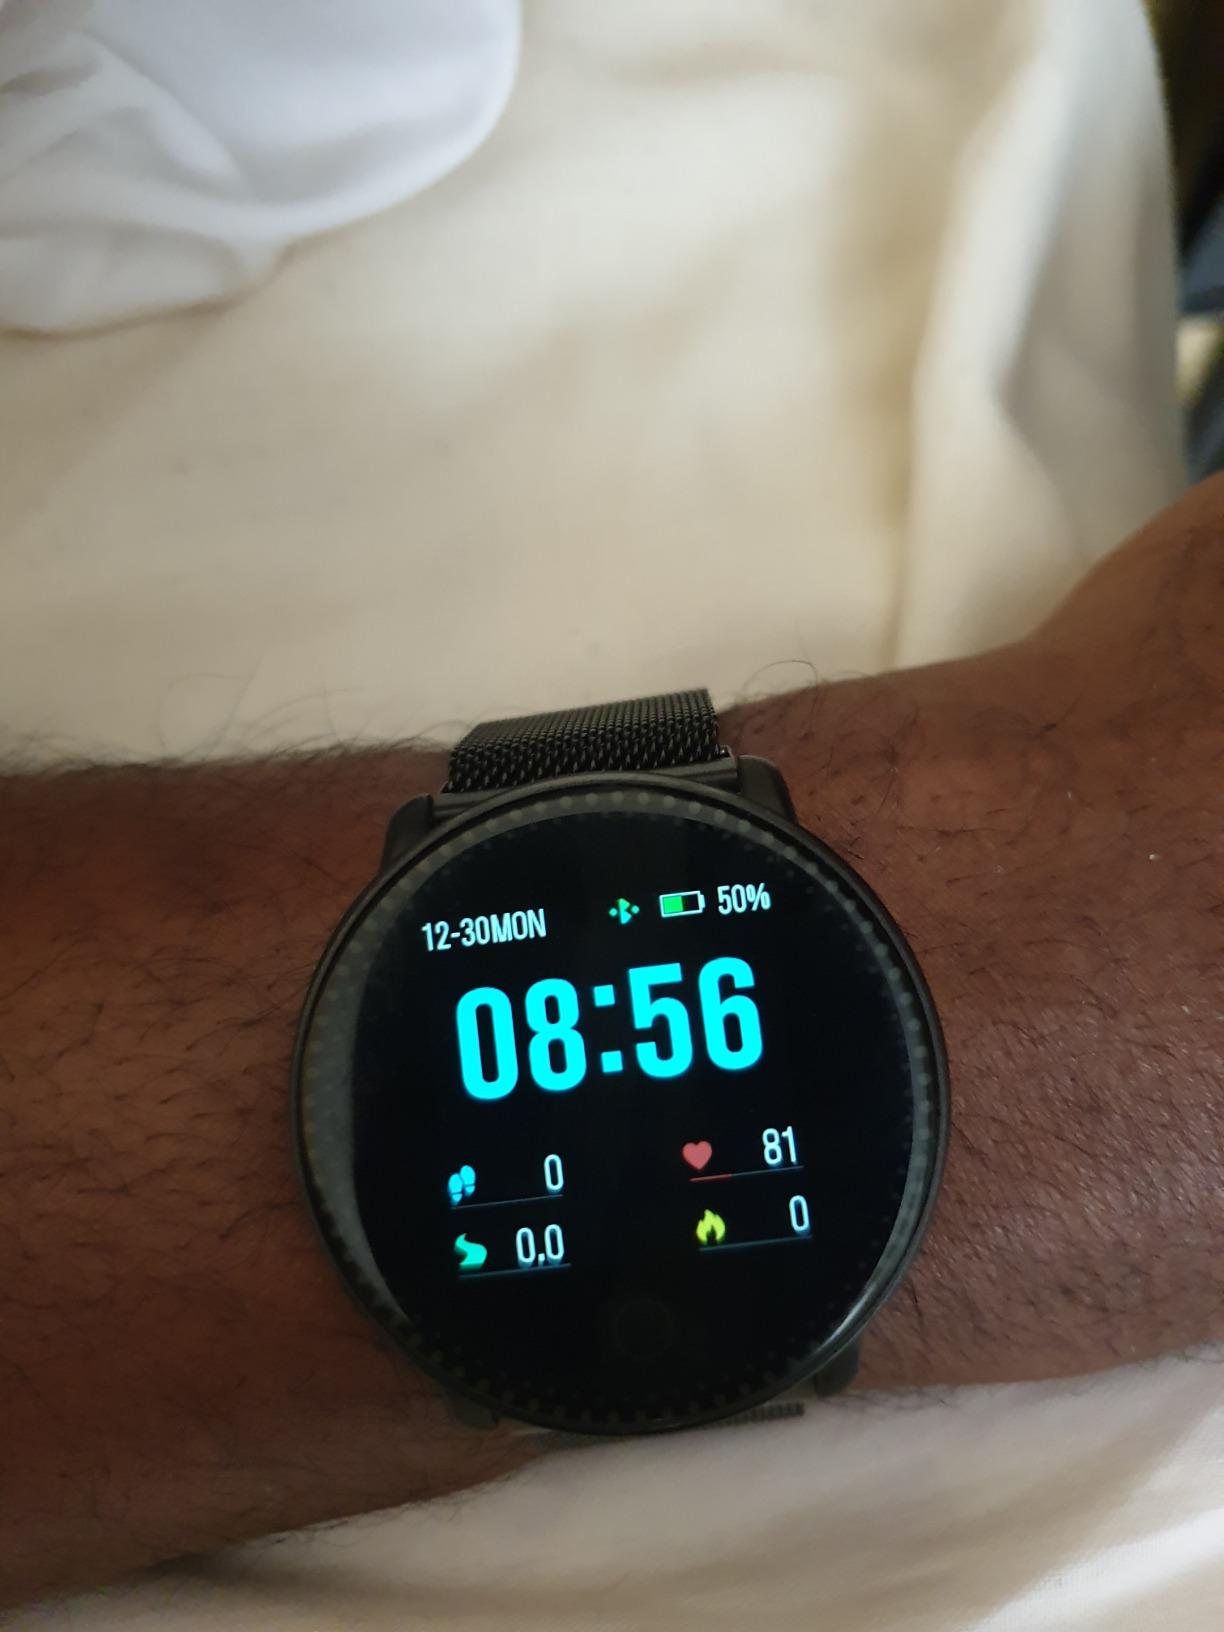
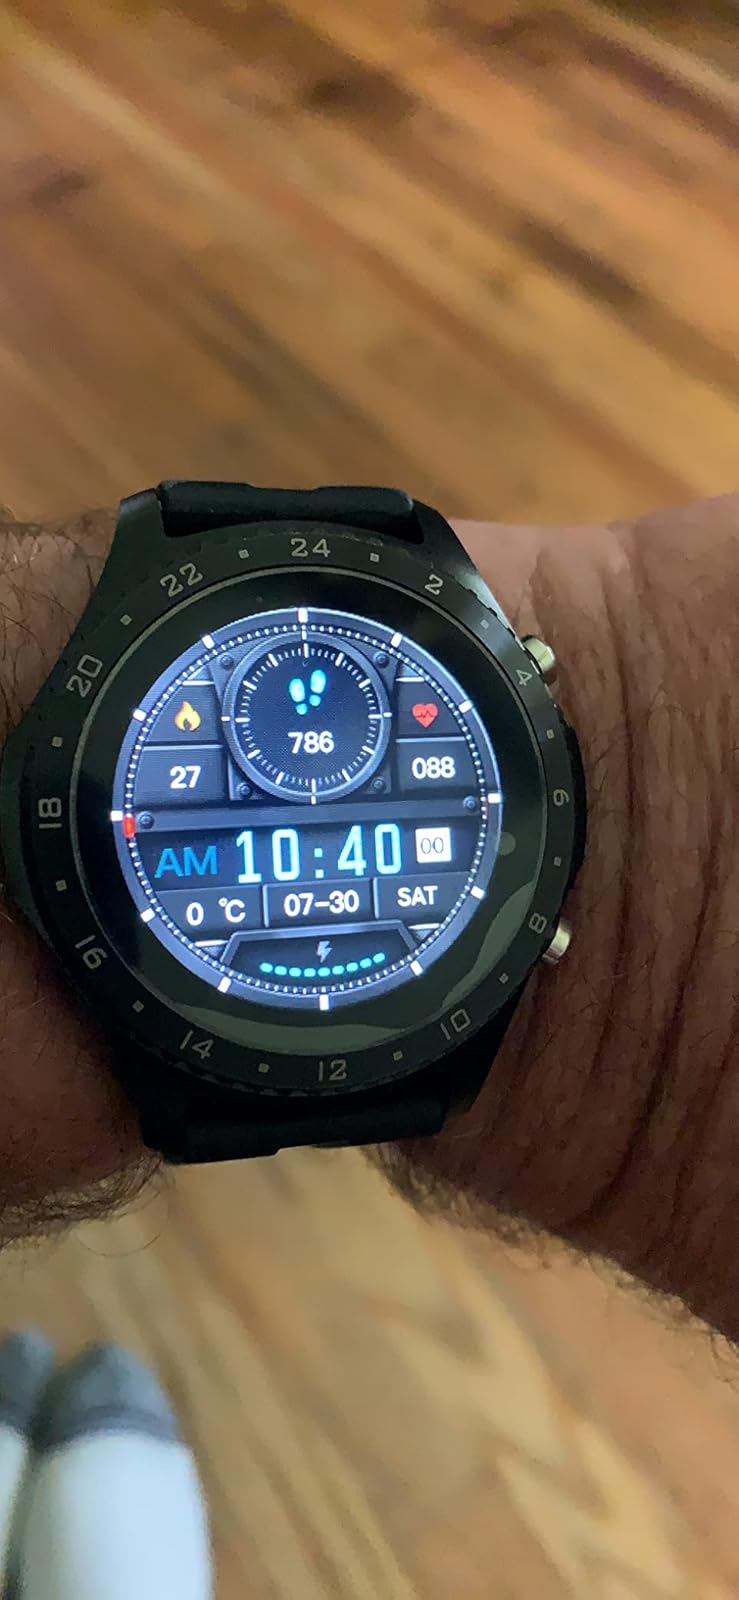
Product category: smartwatch
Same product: no